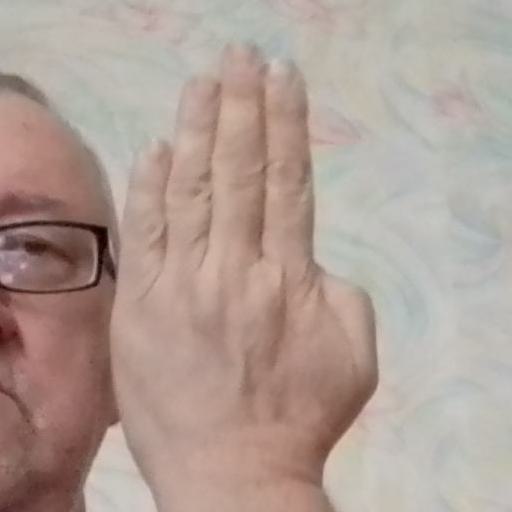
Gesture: stop_inverted